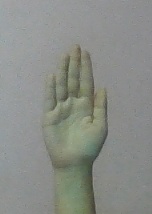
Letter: seen